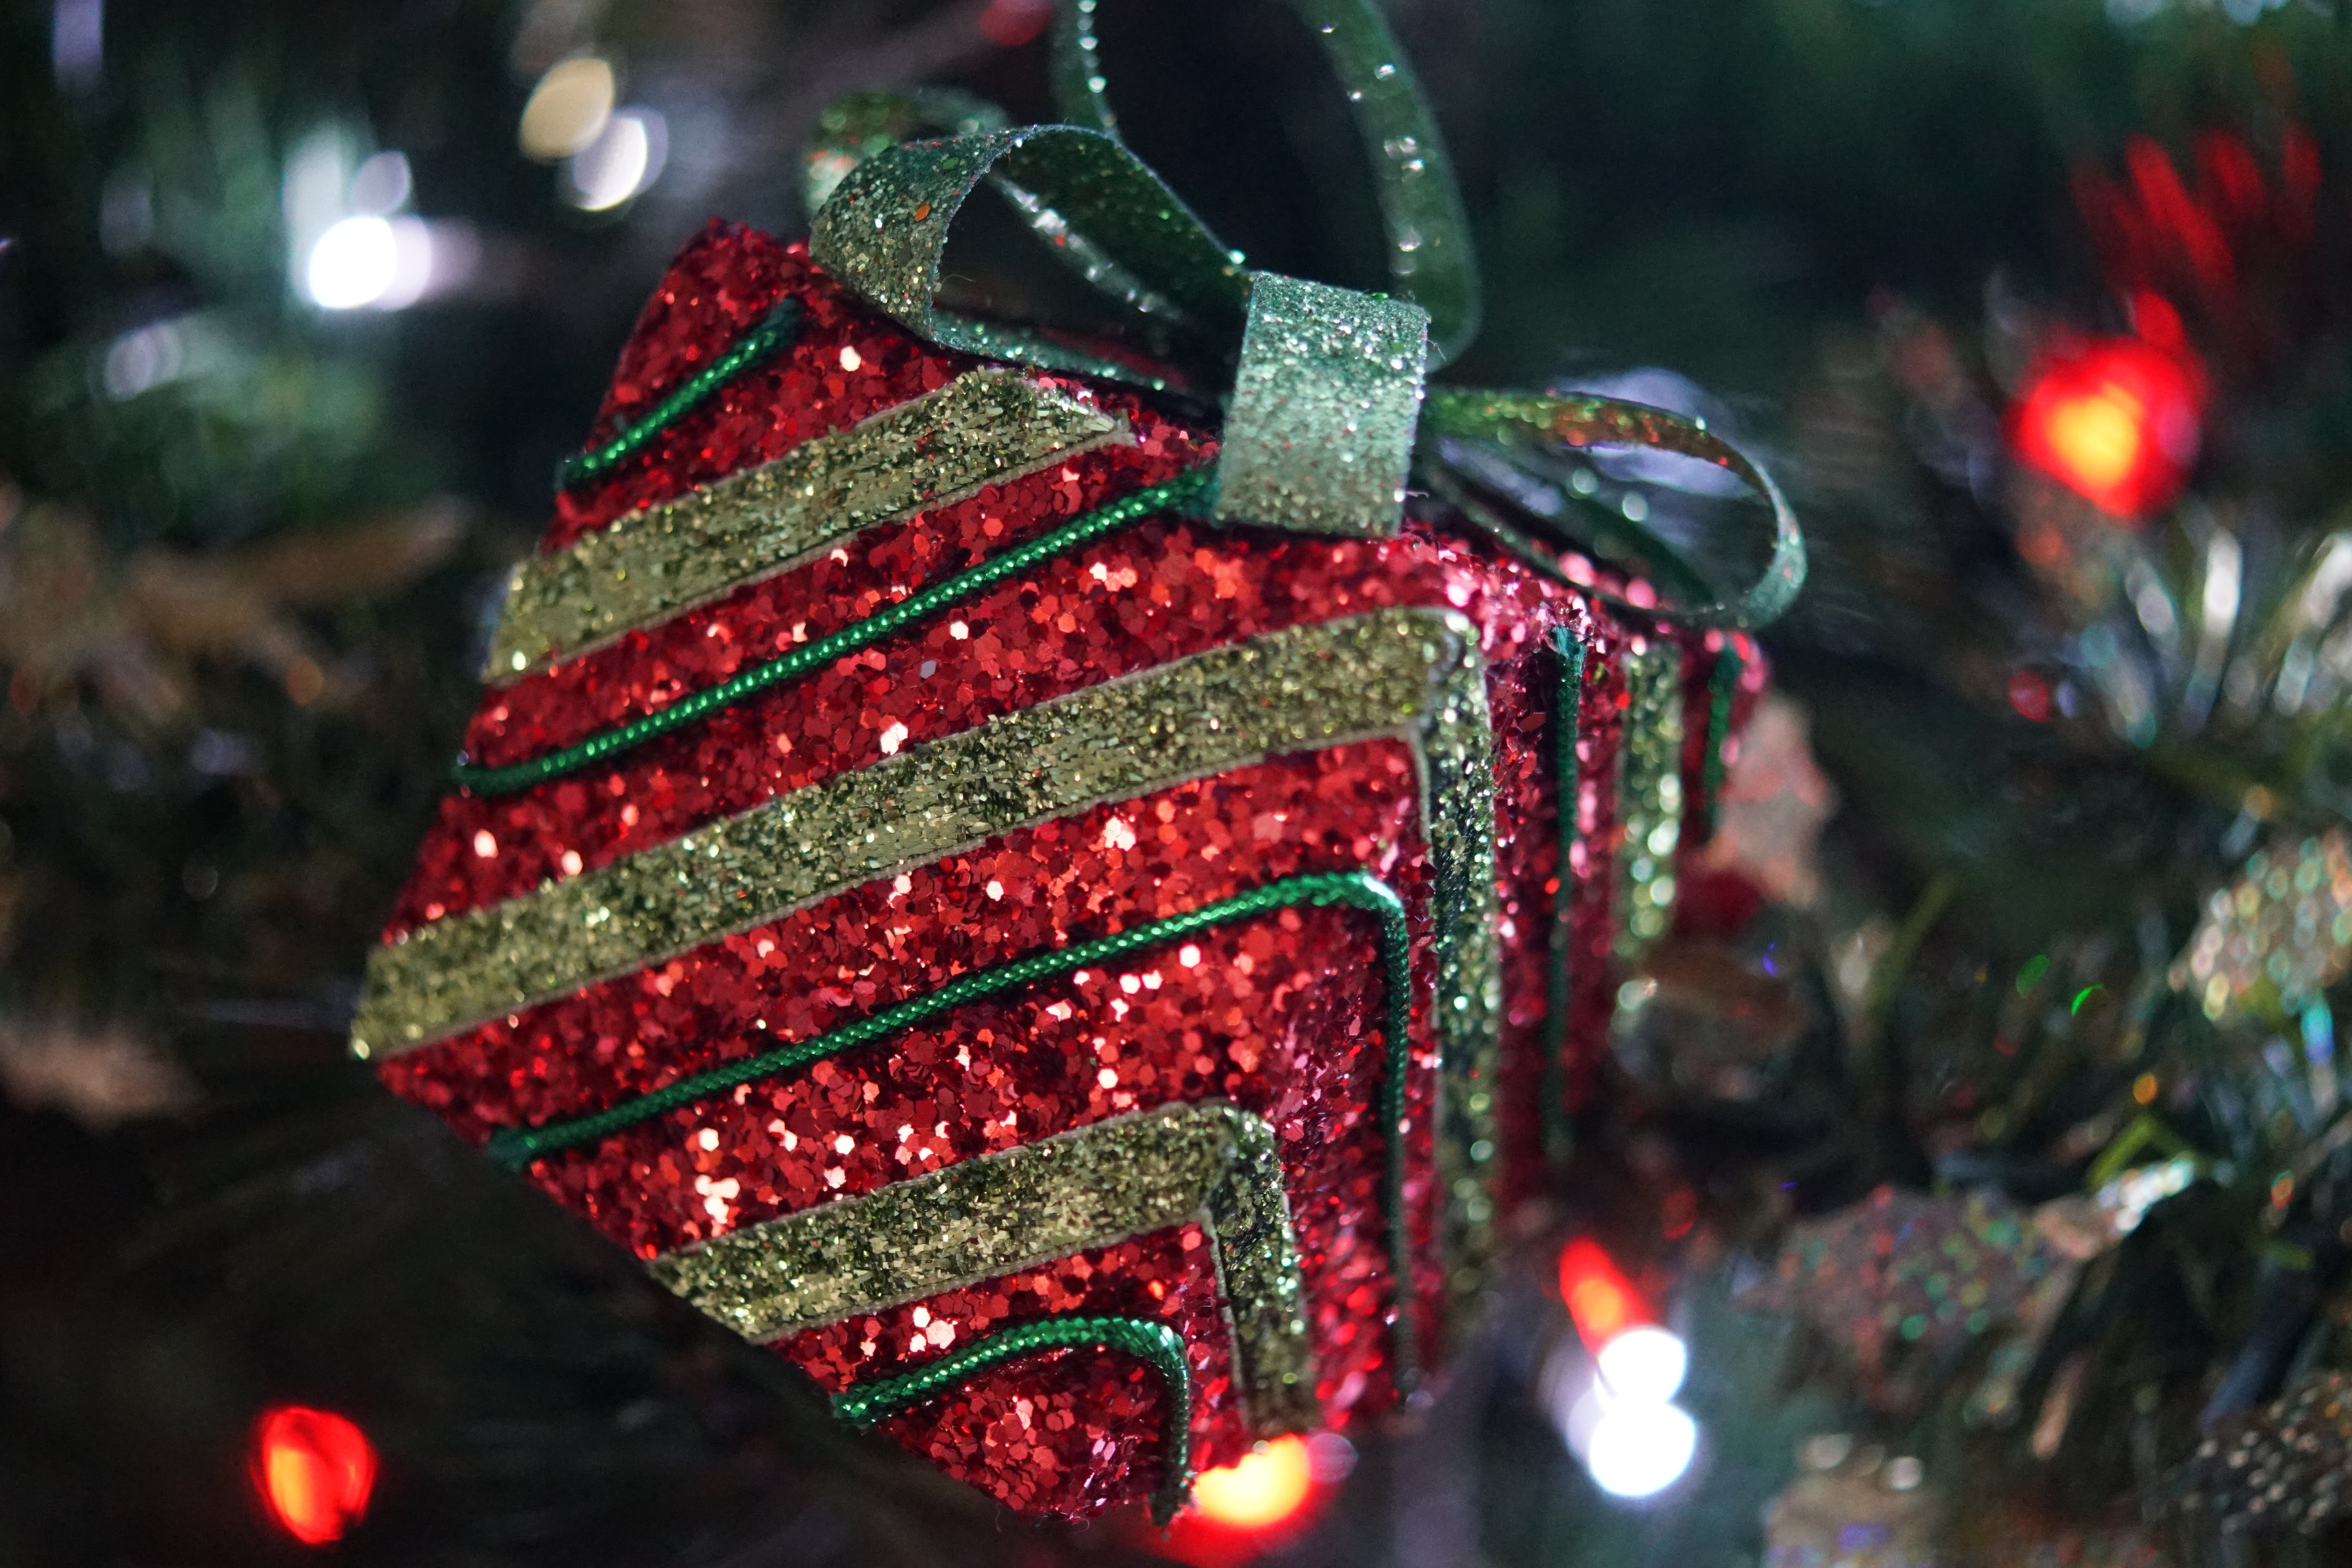
christmas ornament, red, christmas, christmas decoration, ornament, tree, Holiday ornament, christmas tree, interior design, event, fir, christmas eve, plant, holiday, tradition, pine family, glitter, pine